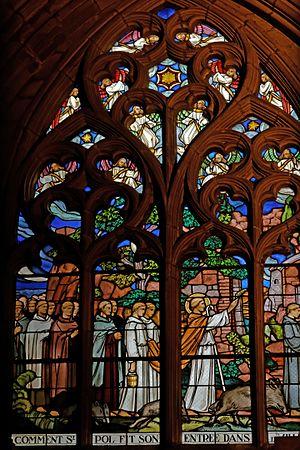
Vitrail représentant ""Comment saint Paul fit son entrée dans la ville morte"" (atelier Labouret - 1935) dans la cathédrale Saint-Paul-Aurélien de Saint-Pol-de-Léon. This object is indexed in the base Palissy, database of the French furniture patrimony of the French ministry of culture,
La cathédrale Saint-Paul-Aurélien de Saint-Pol-de-Léon est une église cathédrale qui était le siège du diocèse de Léon, créé au VIᵉ siècle et supprimé en 1801. L'église fait actuellement partie du diocèse de Quimper et Léon dont elle est l'un des deux sièges. Elle fait l’objet d’un classement au titre des monuments historiques par la liste de 1840.
Santec [sɑ̃tɛk] est une commune du département du Finistère, dans la région Bretagne, en France.